Austin House (Sarasota, Florida)

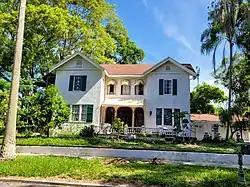

Austin House is a historic home located at 227 Delmar Avenue, Sarasota, Florida in Manatee County. It was added to the National Register of Historic Places on February 5, 1998.